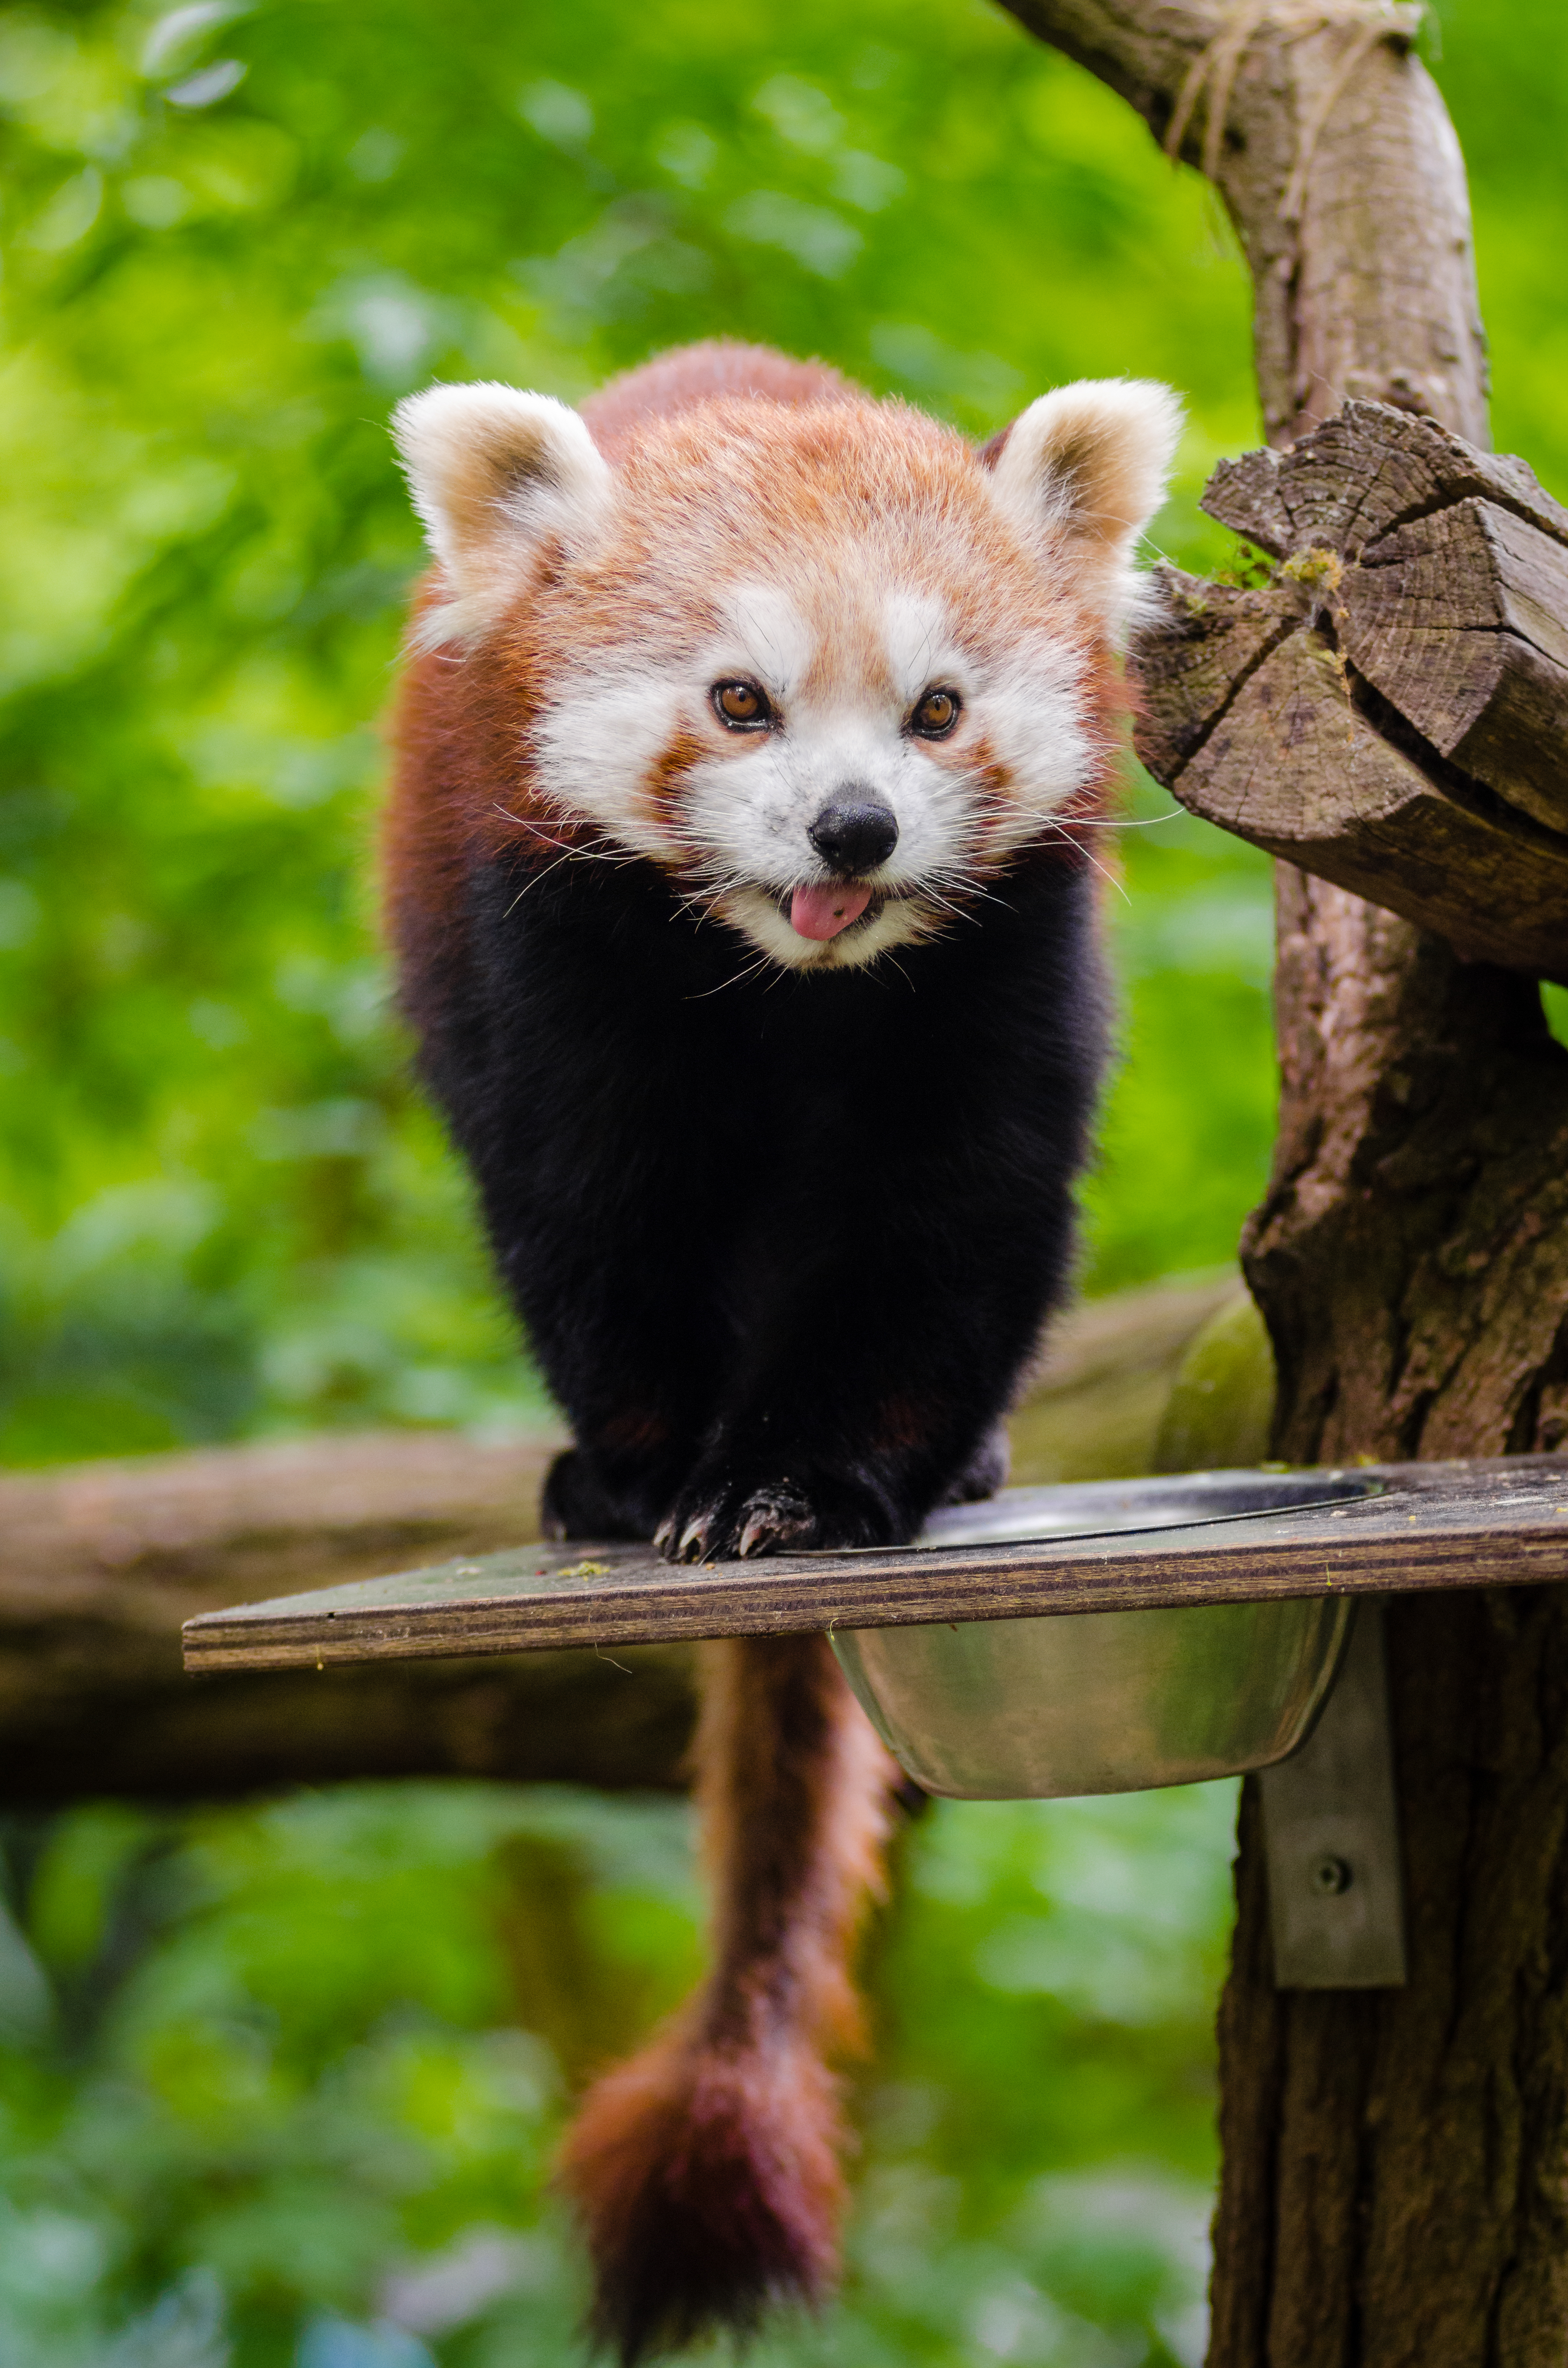
bokeh, animal, bear, wildlife, zoo, red, mammal, fauna, red panda, panda, endangered, vertebrate, germany